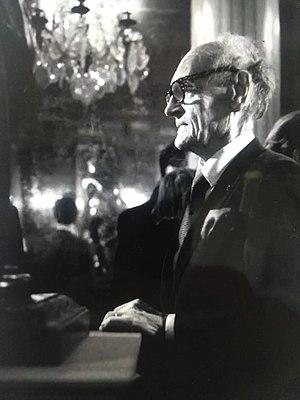
Alain-Erlande Brandenburg par Guy Ladrière, le 18 janvier 2017.
Alain Brandenburg, dit Erlande-Brandenburg, né le 2 août 1937 à Luxeuil et mort le 6 juin 2020 à Paris, est un conservateur et historien de l'art français.